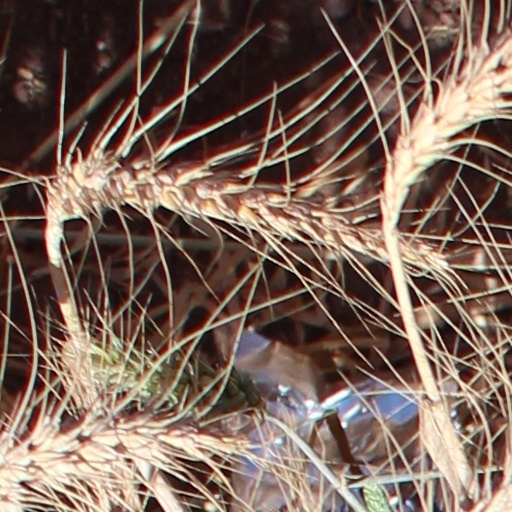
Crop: wheat